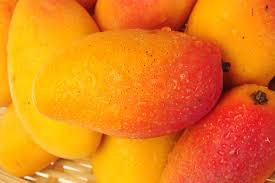
Label: Mango